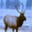
Label: deer